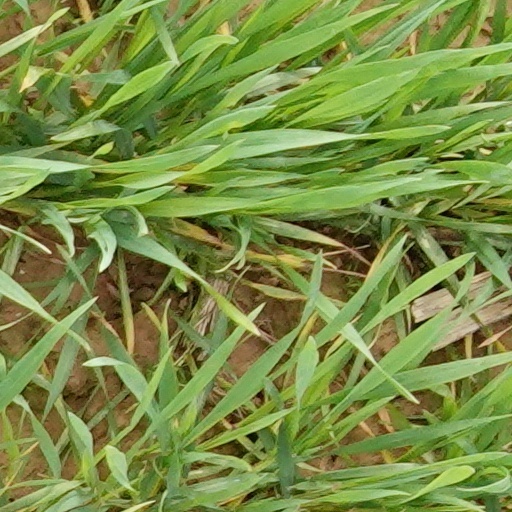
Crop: wheat